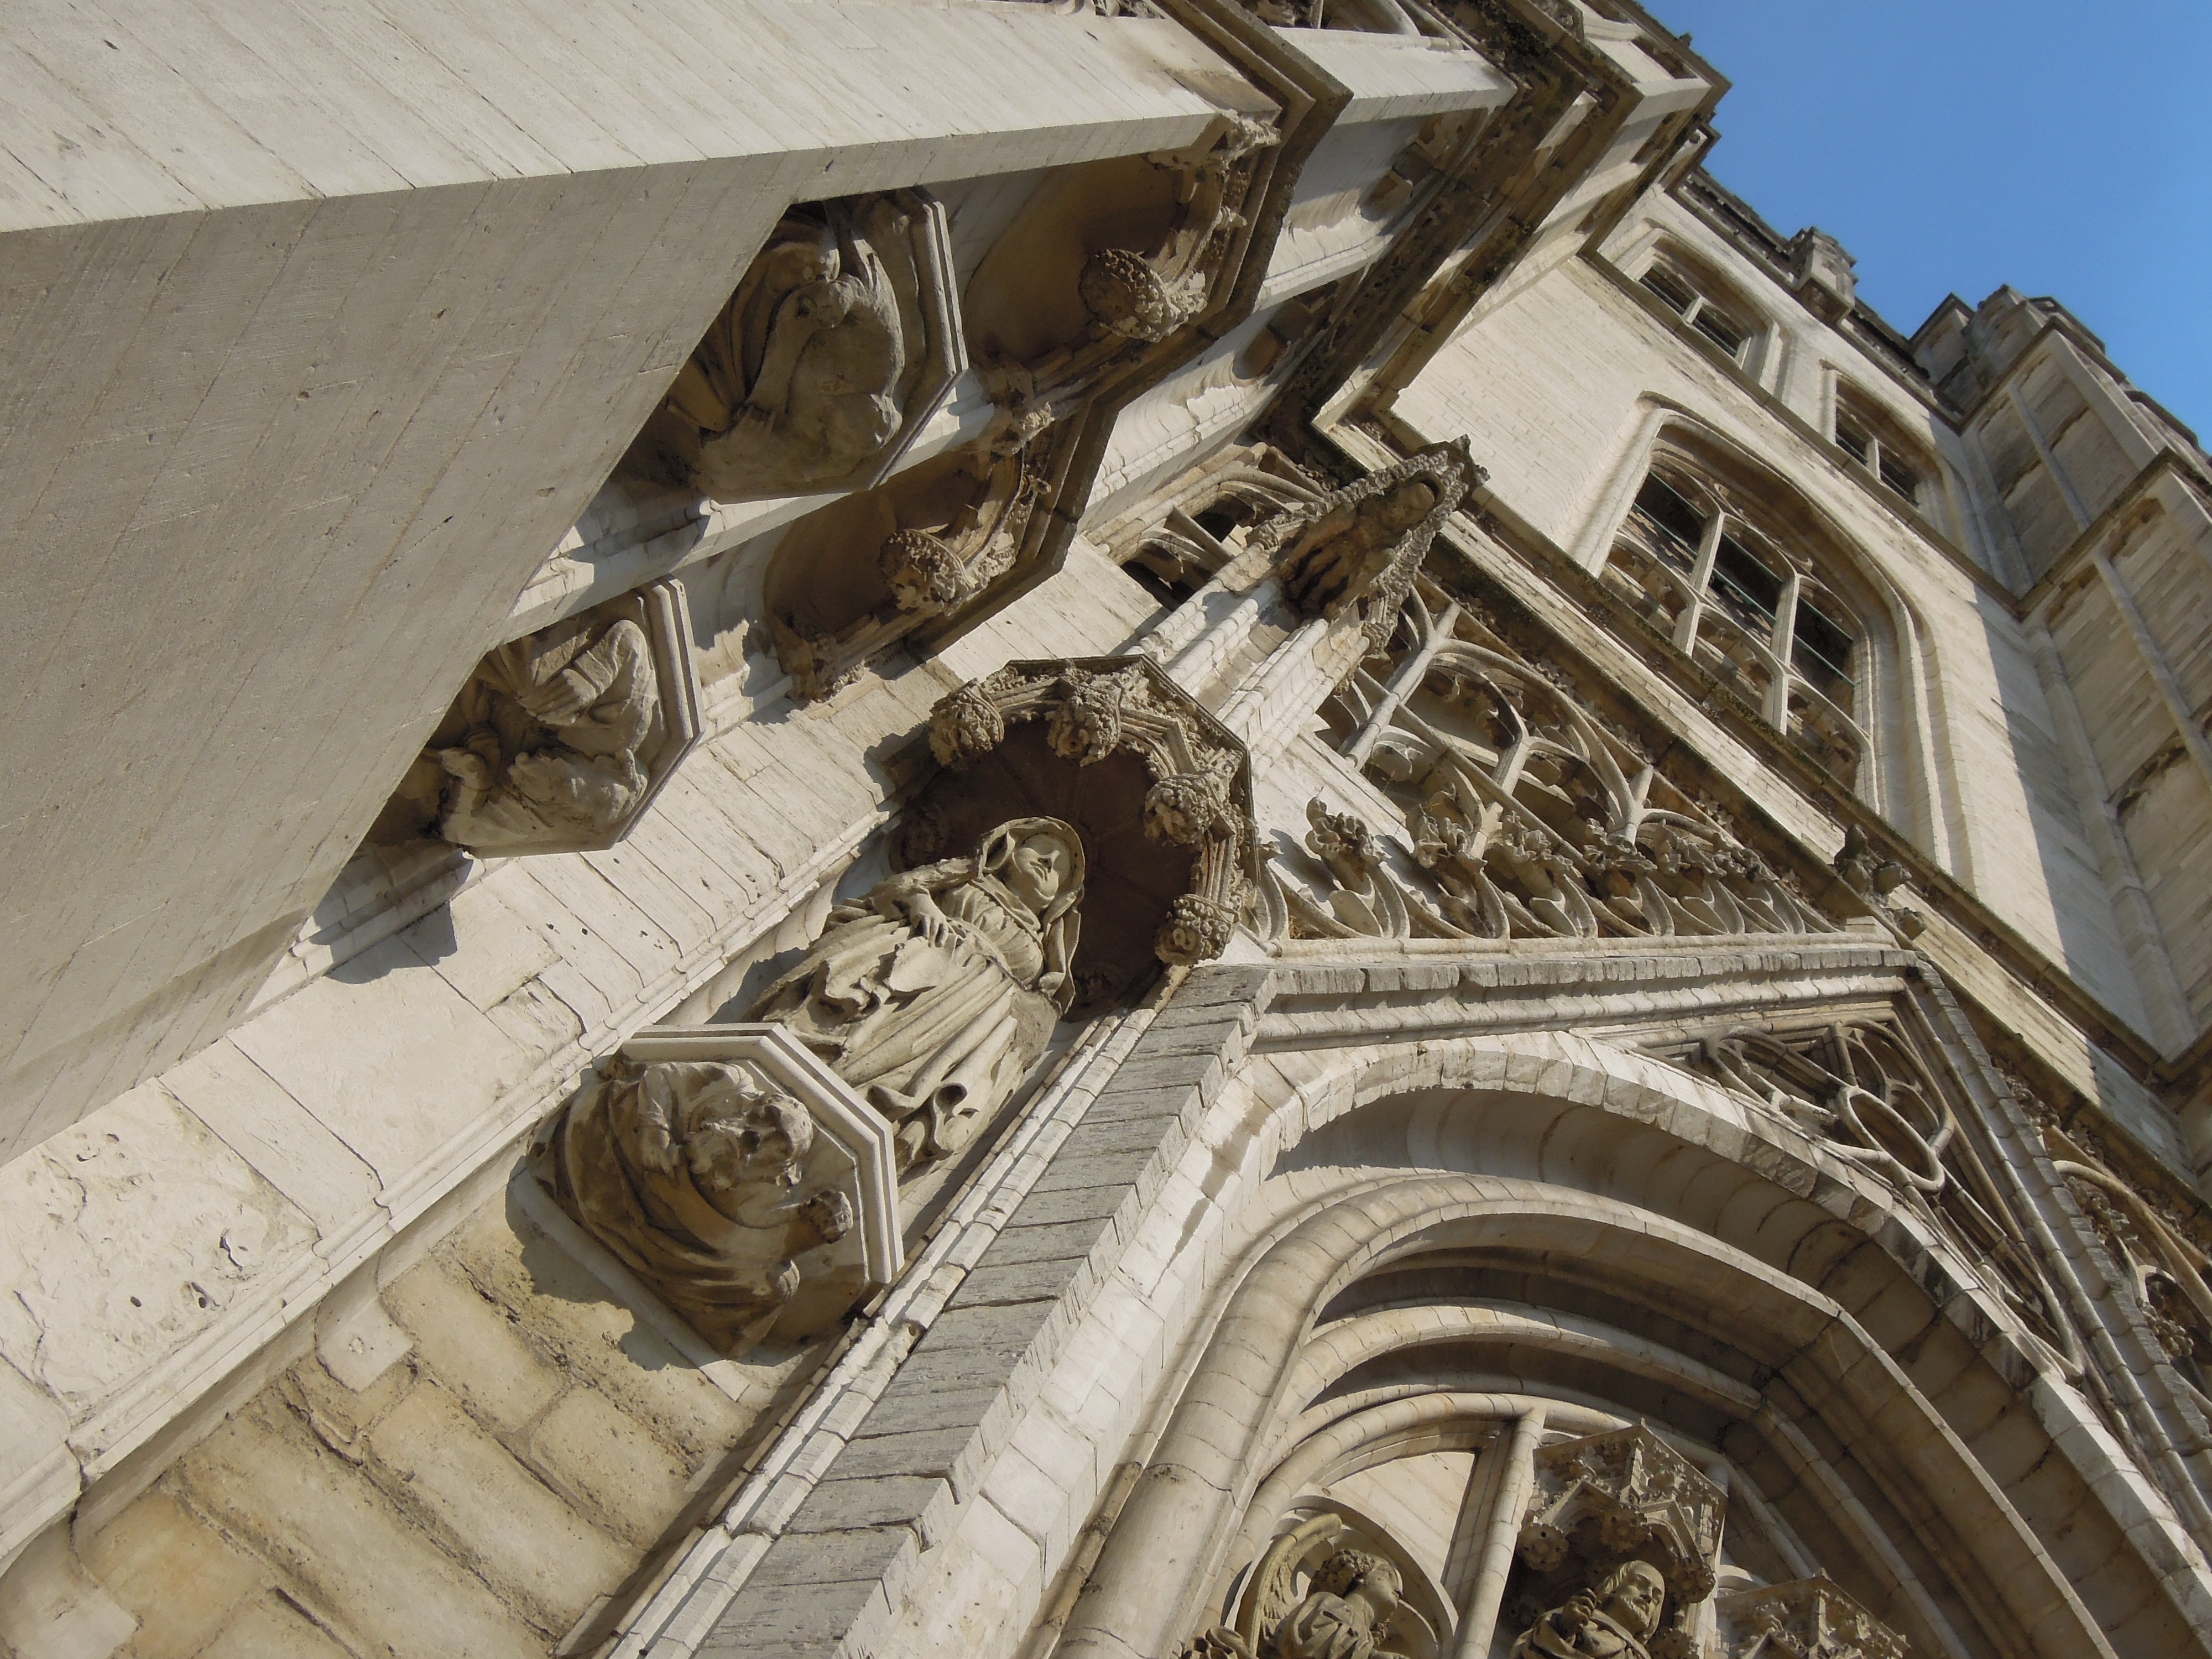
architecture, building, monument, landmark, facade, church, cathedral, place of worship, sculpture, art, sculptures, basilica, ancient history